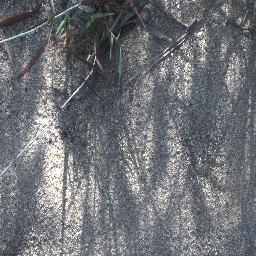
Label: negative